Ibrahima Breze Fofana

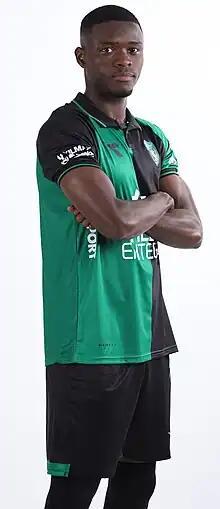
Fofana with Kocaelispor in 2023

Ibrahima Breze Fofana (born 15 August 2002) is a Guinean professional footballer who plays as a central midfielder for Allsvenskan club Hammarby IF.